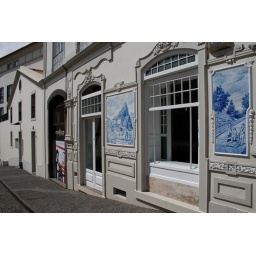
Magnific house in Funchal center near Baltazar Dias Theater , it is a car stand